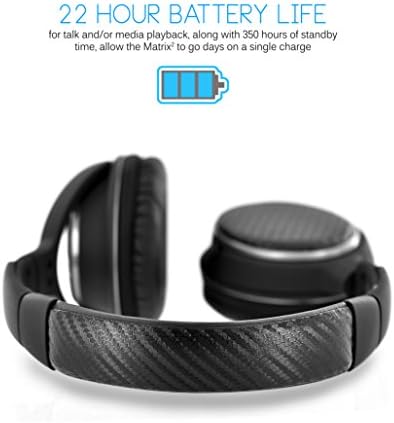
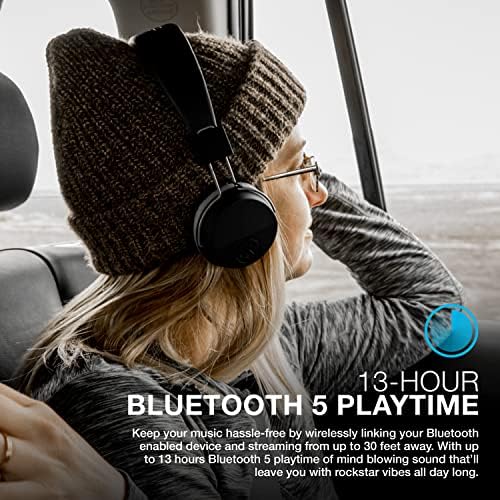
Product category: headphones
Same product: no